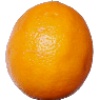
Label: lemon_meyer